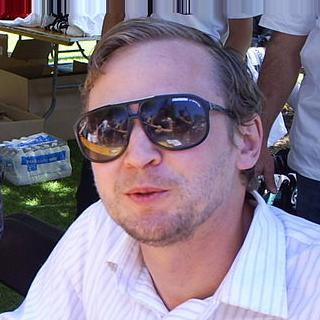
Age: 32